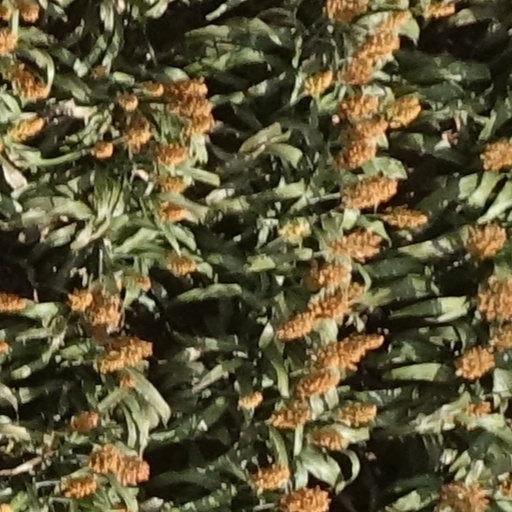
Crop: sorghum